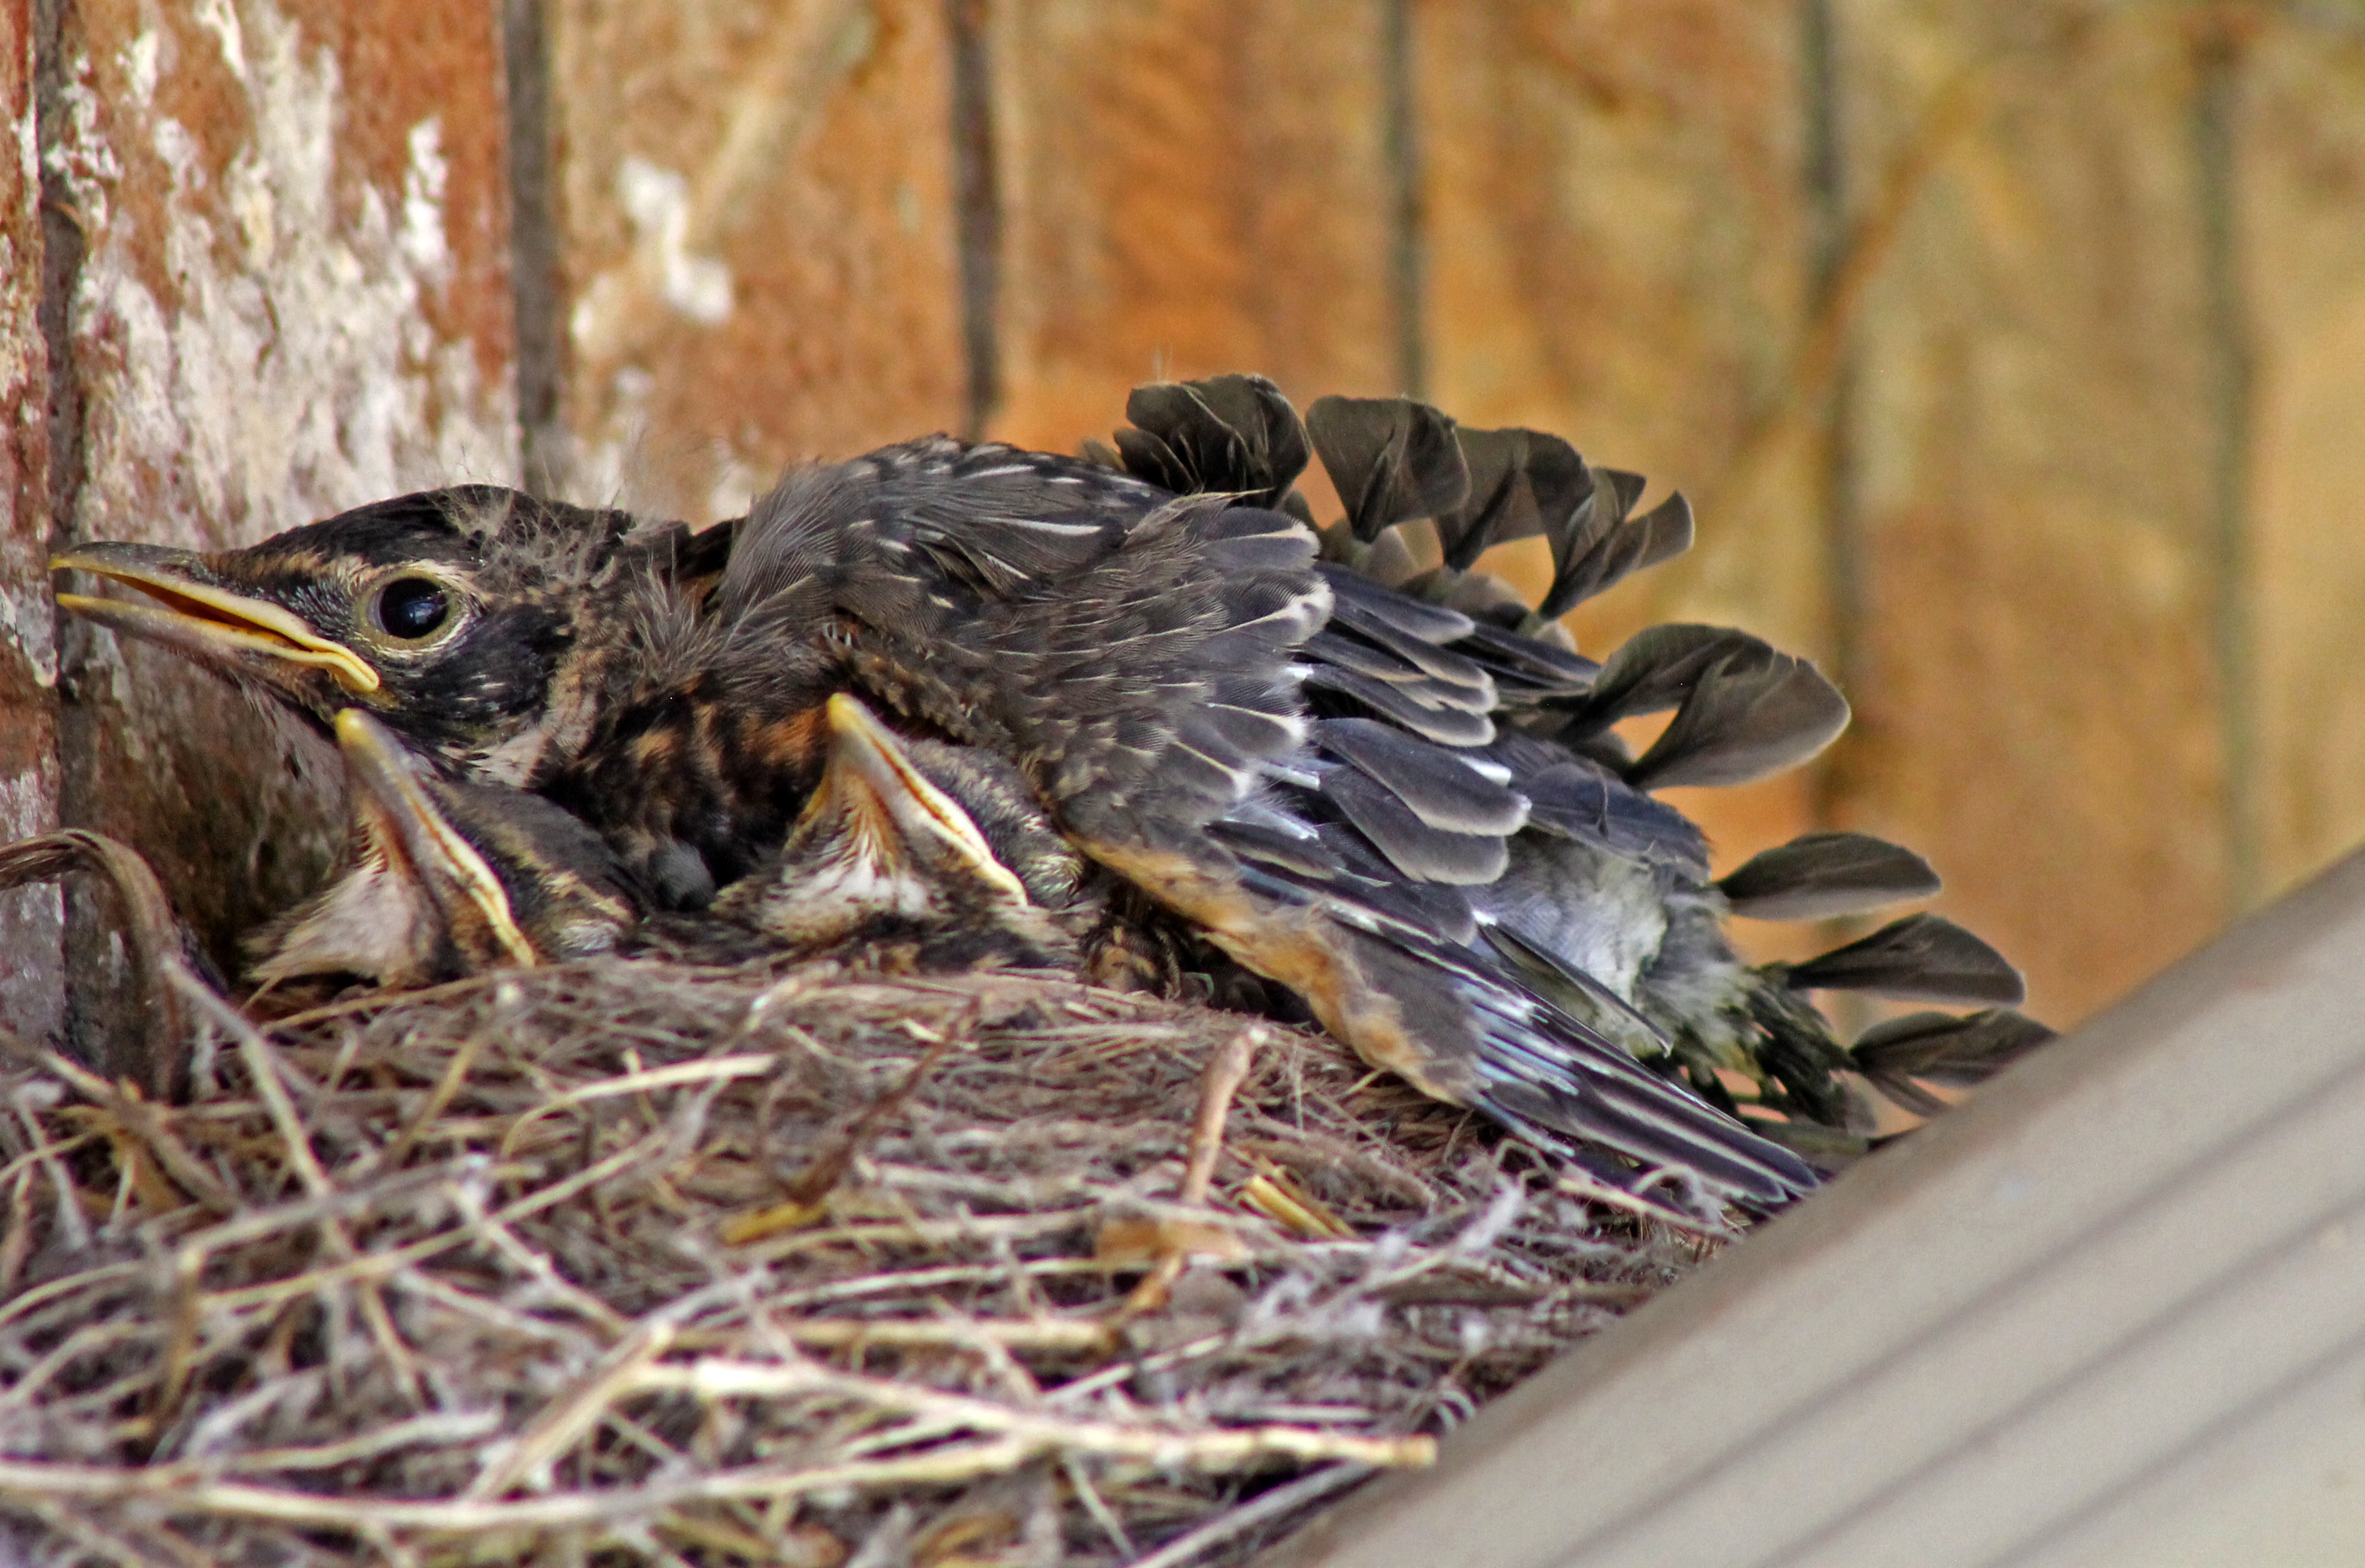
nature, bird, animal, cute, wildlife, wild, young, beak, robin, fauna, birds, newborn, vertebrate, nest, blackbird, baby robins, perching bird